Richard Crosbie

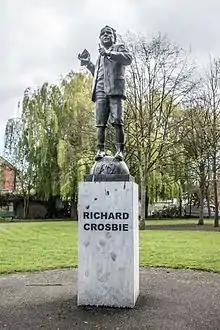
Crosbie statue in Ranelagh Gardens, Dublin

Richard Crosbie (1755–1824) was the first Irishman to make a manned flight. He flew in a hydrogen air balloon from Ranelagh, on Dublin's southside to Clontarf, on Dublin's northside on 19 January 1785 at the age of 30. His aerial achievement occurred just 14 months after the first-ever manned balloon flight by the Montgolfier Brothers in France and is commemorated by a memorial located at the site of this historic event and commissioned by Dublin City Council.